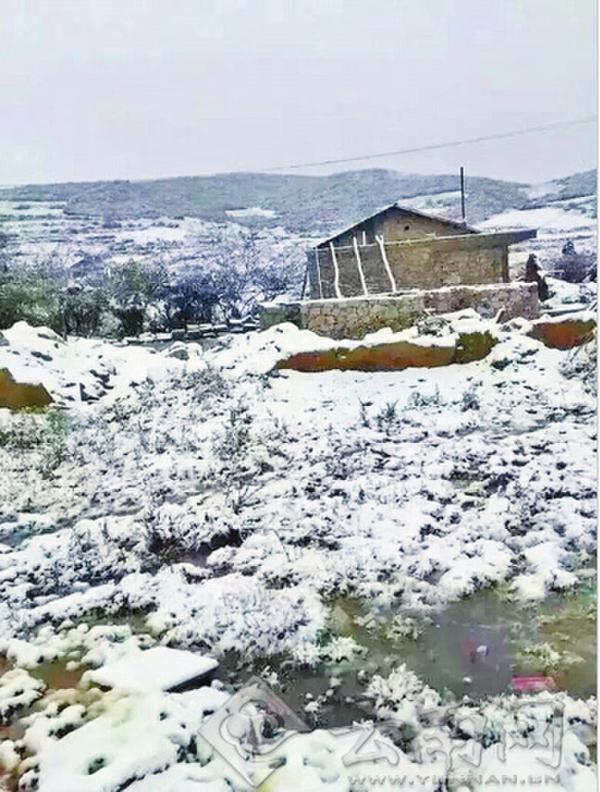
Weather: snow or frosty